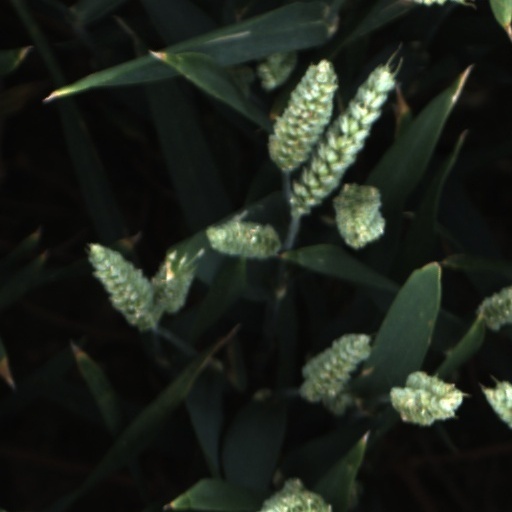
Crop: wheat